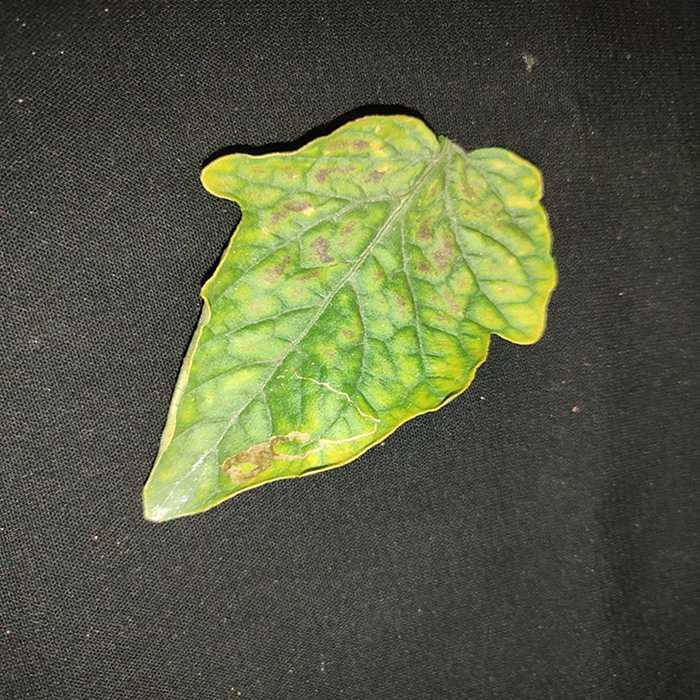
Plant: Tomato
Label: Tomato spotted wilt